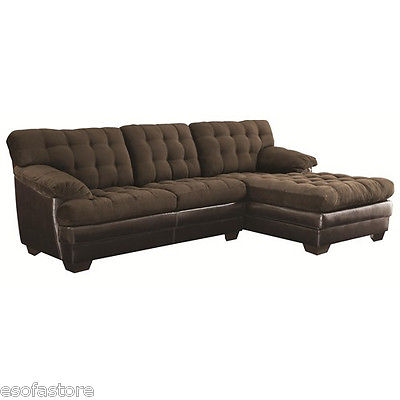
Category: sofa